Sri Vetrimalai Murugan Temple

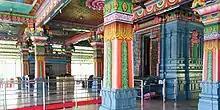
Inside the Sri Vetrimalai Murugan temple

Sri Vetrimalai Murugan Temple is a Hindu temple located in Port Blair, which is the capital of the Andaman and Nicobar Islands, India. This temple, dedicated to the Hindu deity Murugan, is an important Hindu pilgrimage site for the islands. It is a center of festivities during important Hindu festivals through the year.